State visits to the United States

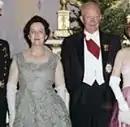
Dwight D. Eisenhower wearing the cordon and plaque of the Grand Croix of the Legion of Honor at the state dinner for France in 1960.

A dinner at the White House is held in the evening after the White House arrival ceremony in the case of state and official visits. Dinners are appropriately referred to as state dinners whether or not they occur during a state or official visit; the name, in this case, refers to the rank of the host of the dinner (the president of the United States), not the visitor.